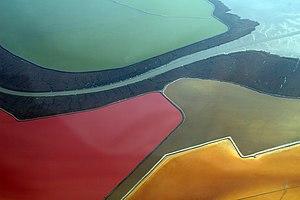
Les marais salants de la baie de San Francisco, en anglais : San Francisco Bay Salt Ponds, sont une partie de la baie de San Francisco, d'environ 6 700 ha utilisée comme marais salant, depuis l'époque de la ruée vers l'or en Californie. La plupart de ces bassins étaient autrefois des zones humides des villes de Redwood City, Newark, Hayward et d'autres zones de la baie.